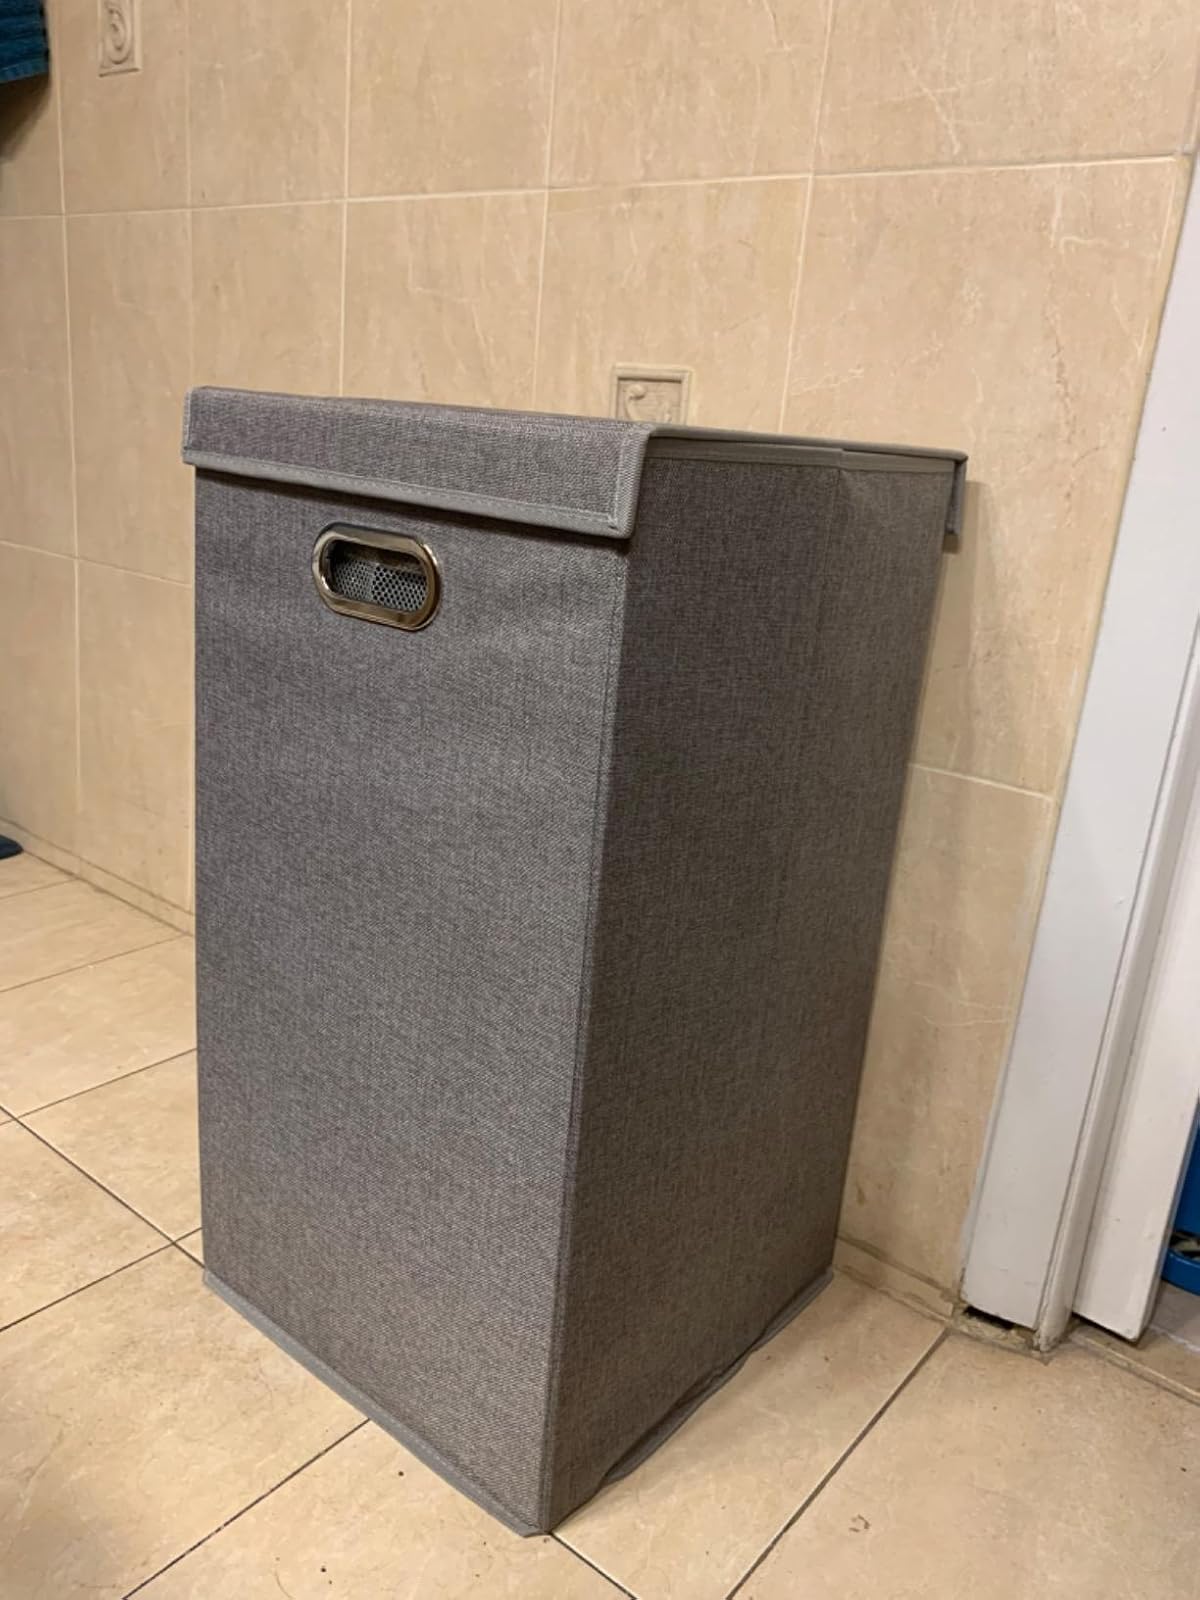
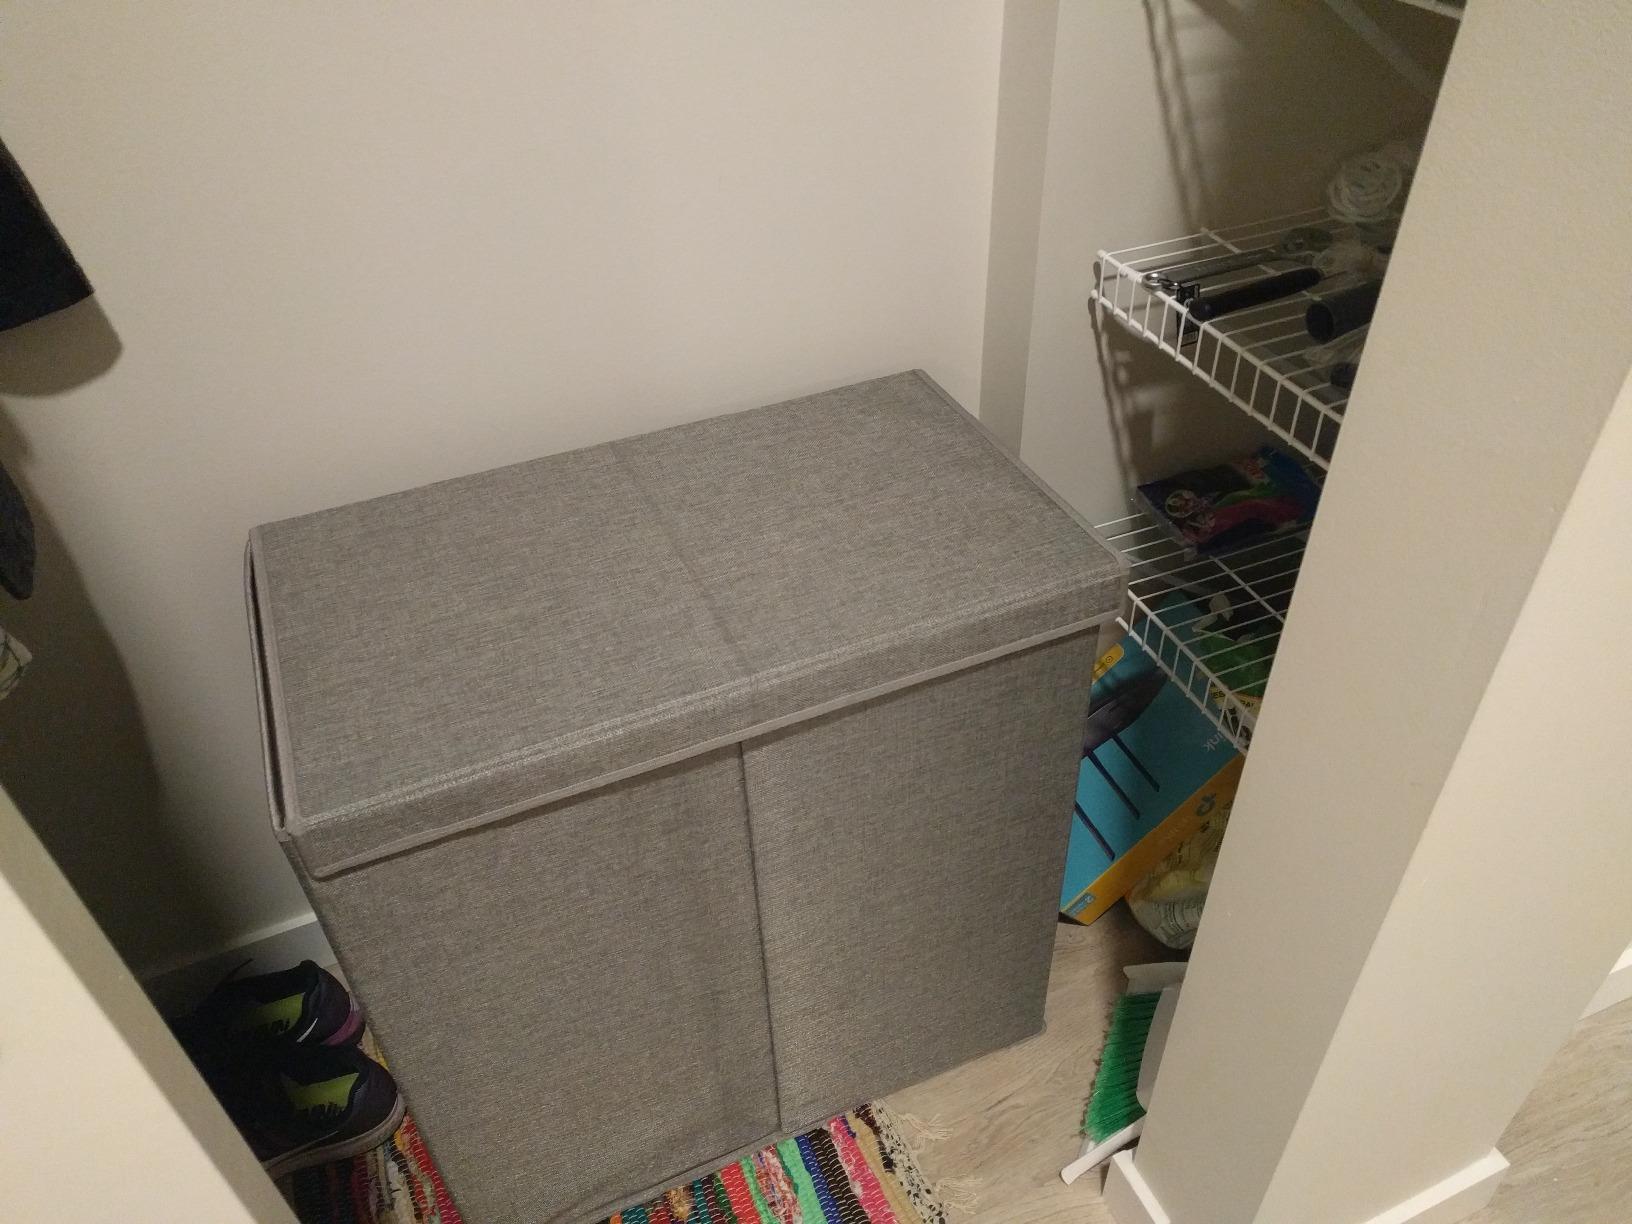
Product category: items_hamper
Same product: no